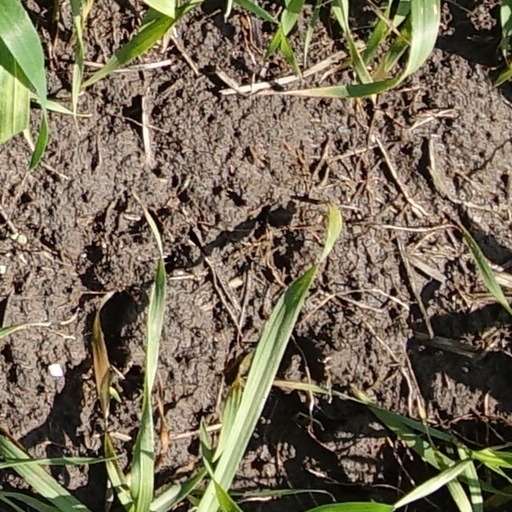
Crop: wheat